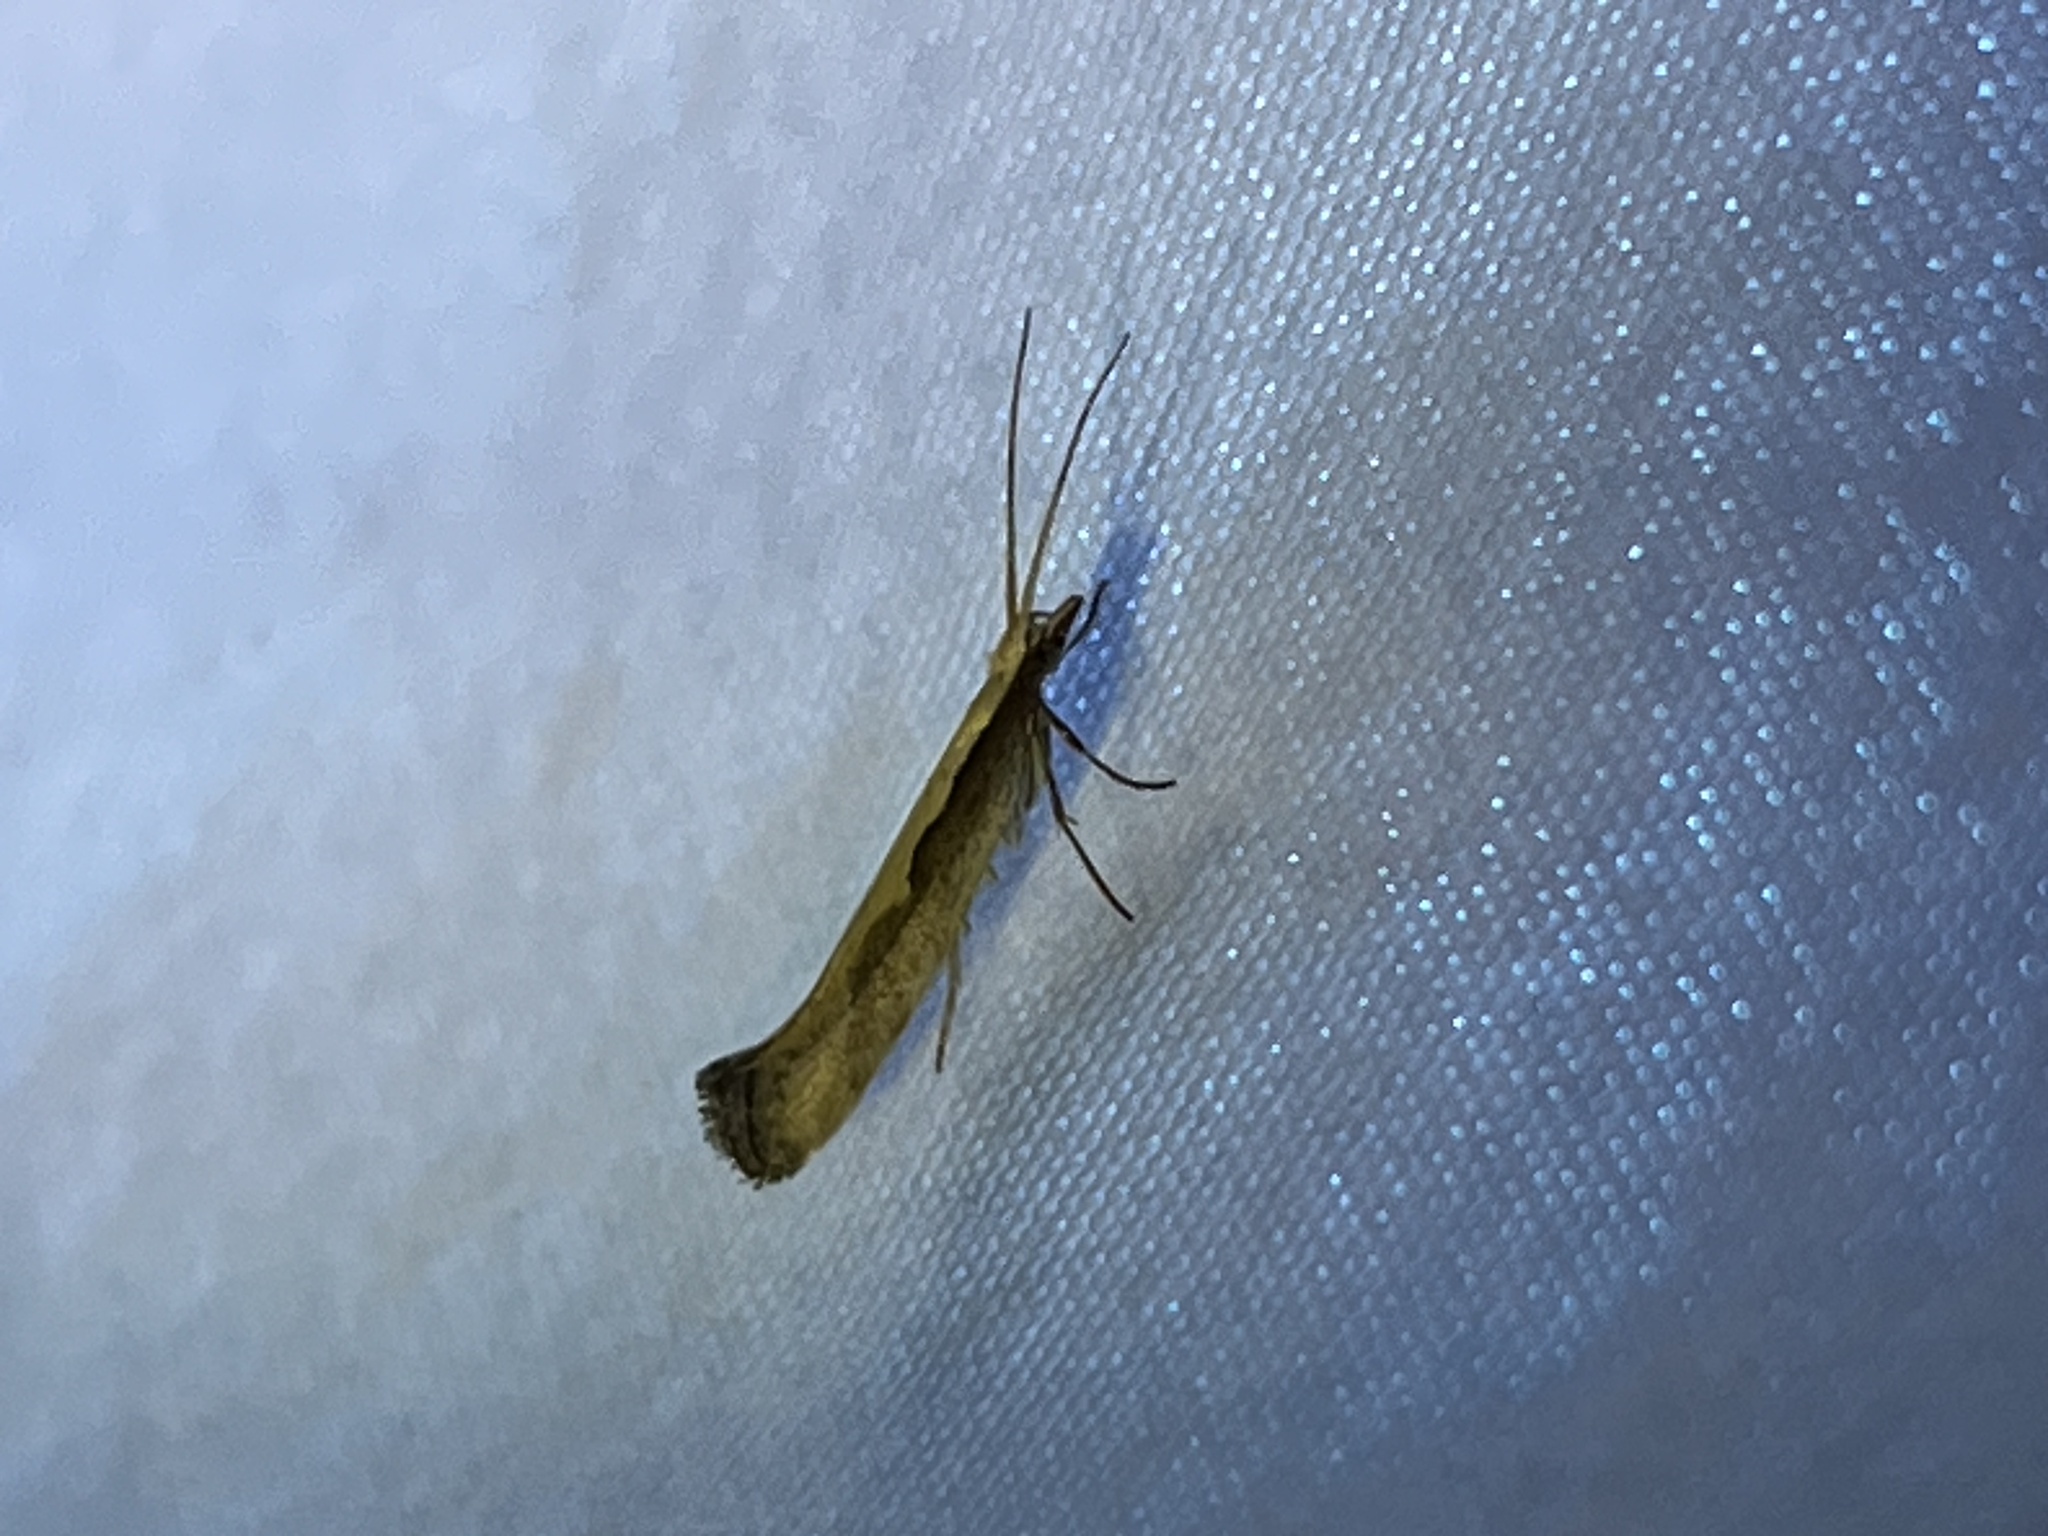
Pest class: diamondback_moth